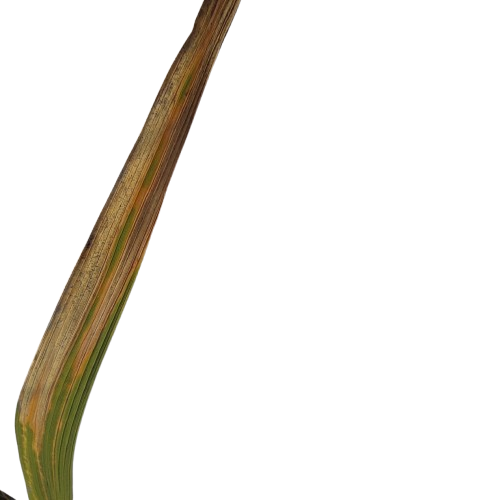
Label: Leaf Scald